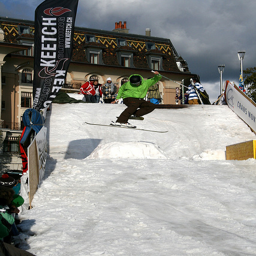
a person jumping over part of a snowy hill
The person in the green jacket is skiing down a slope.
A person rides a snowboard down a small slope.
A person wearing green and black going down a snow bank.
a person jumping a pair of skis in the air